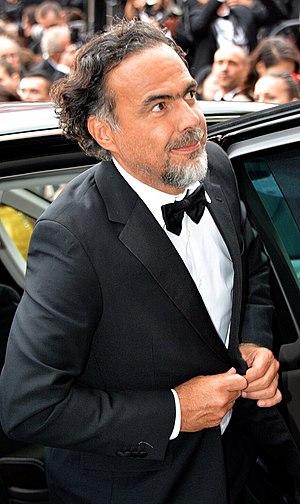
Alejandro González Iñárritu au Festival de Cannes 2019.
Le Festival de Cannes 2019, 72ᵉ édition, s'est déroulé du 14 au 25 mai 2019 au Palais des festivals, à Cannes. Les cérémonies d'ouverture et de clôture ont été diffusées en direct et en clair par Canal+. Alejandro González Iñárritu était président du Jury, et Édouard Baer, le maître de cérémonie.